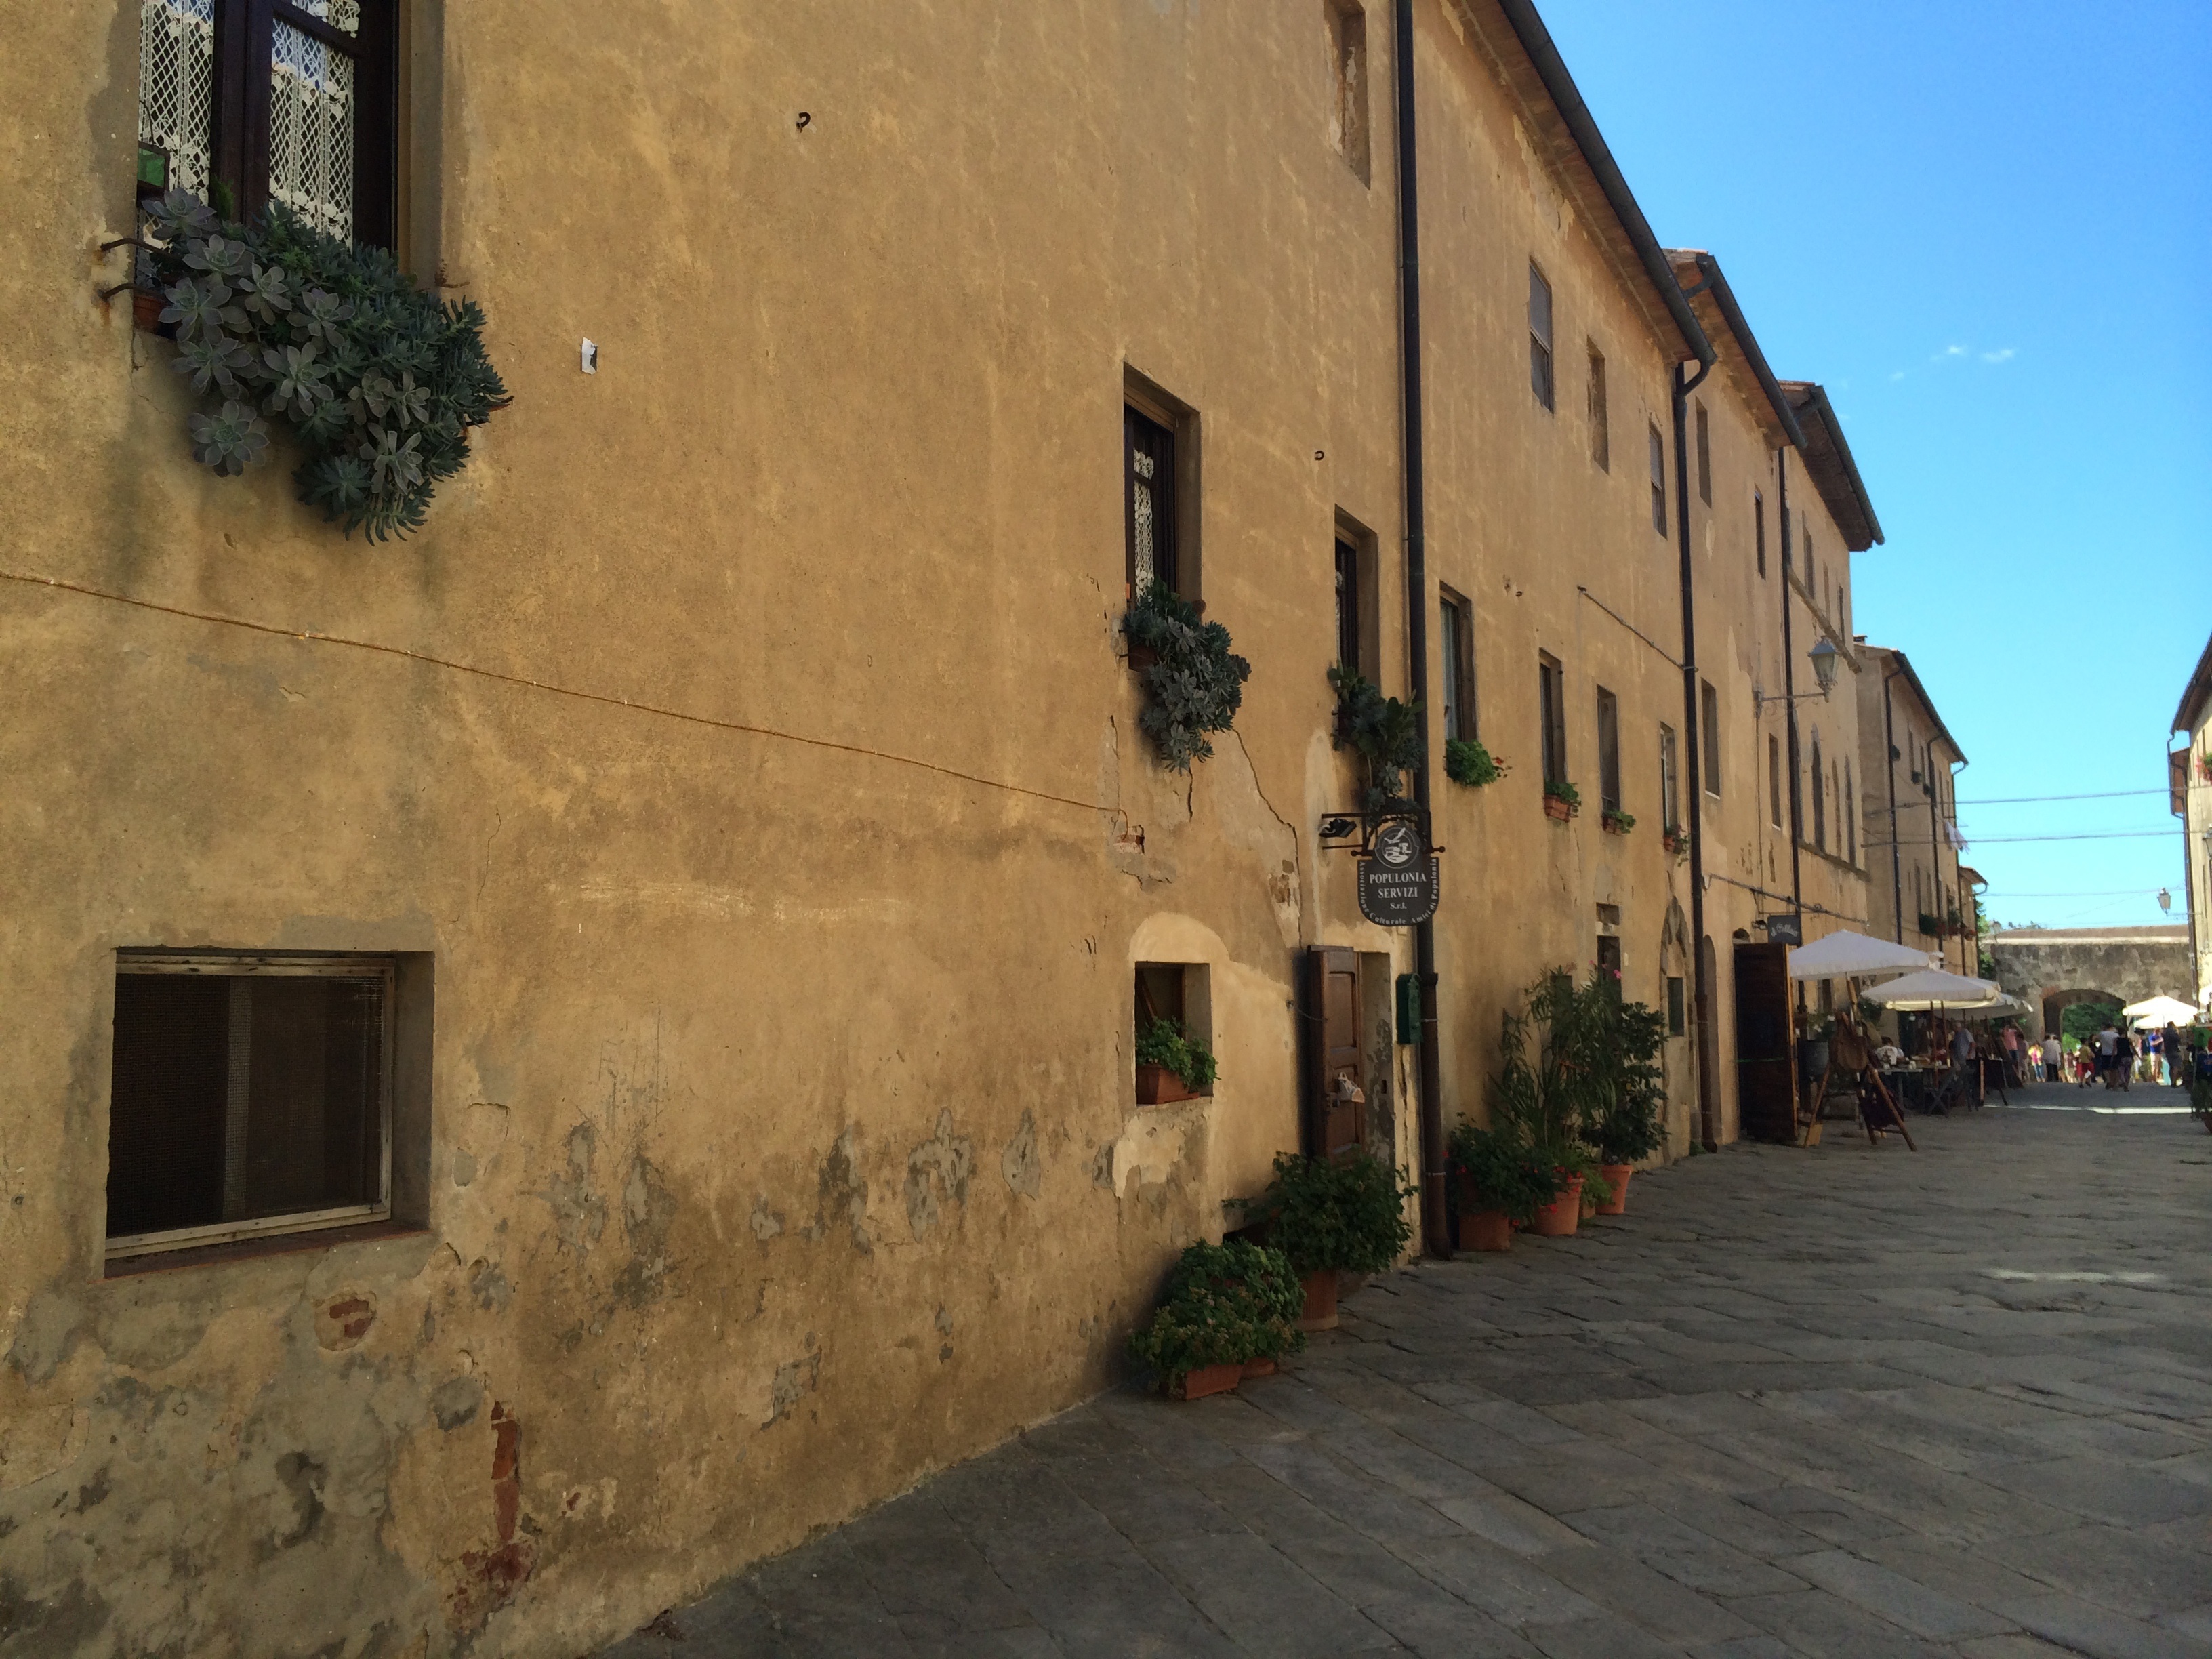
road, street, house, town, alley, wall, village, italy, tuscany, facade, infrastructure, neighbourhood, populonia, urban area, ancient history, human settlement